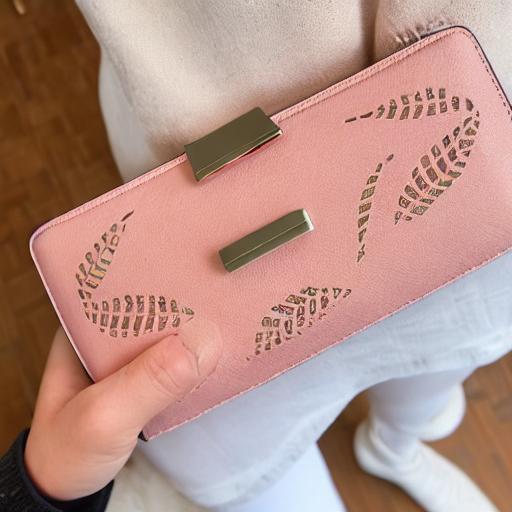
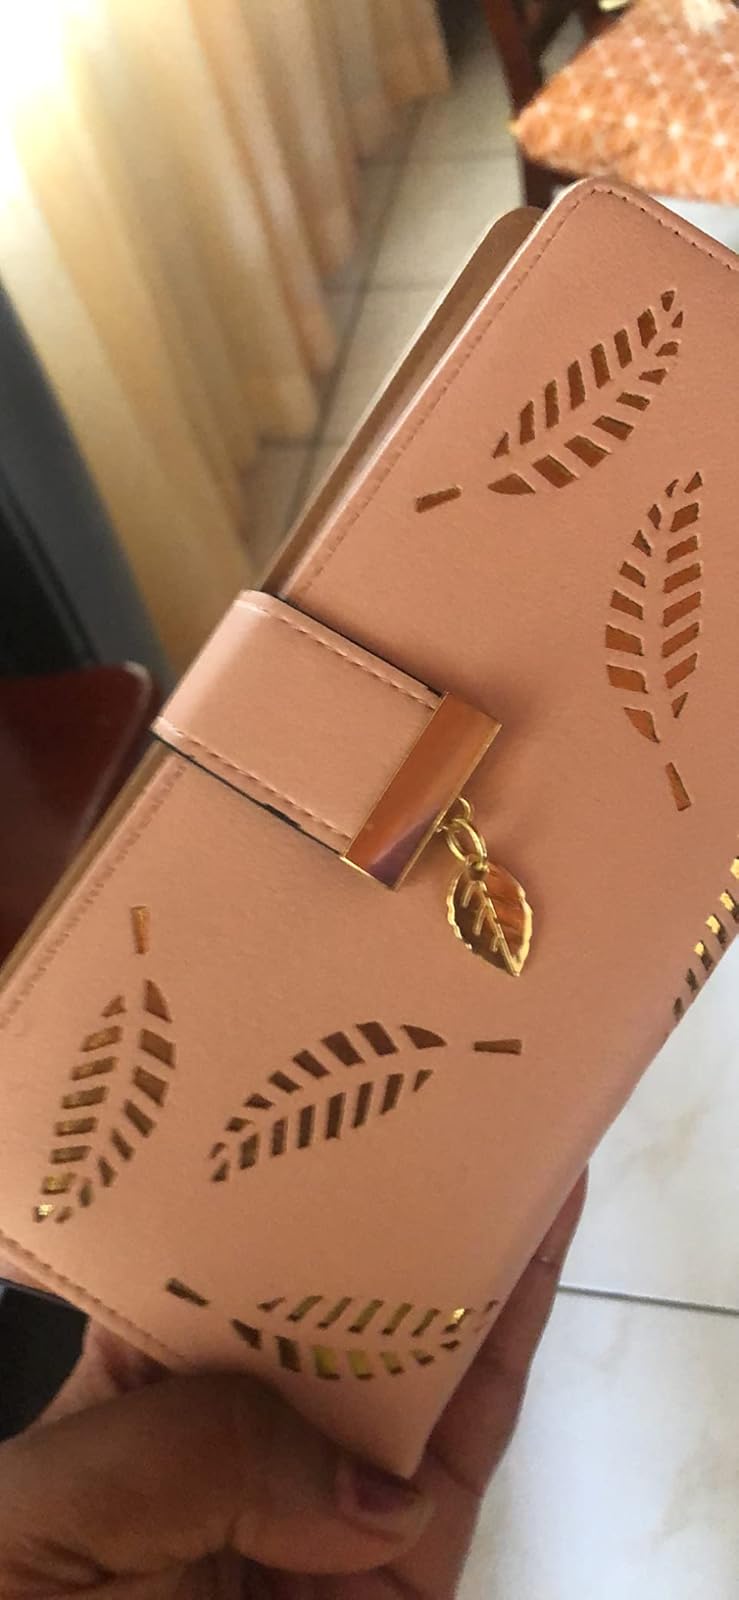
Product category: accessories_handbag
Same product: no